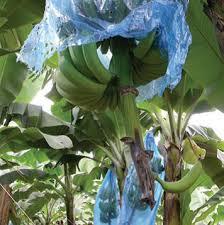
Migomba iliyojaa ndizi mbichi ambazo zimefinikwa kwa plastiki ya buluu. Hii inafanya kulinda ndizi kutokana na wadudu na hali mbaya ya hewa na pia kusaidia kuongeza kasi ya kukomaa. Migomba mingine iko nyuma ikiwa imesimama wima.